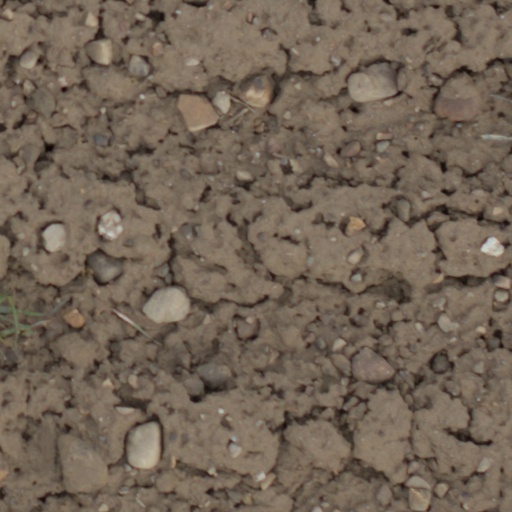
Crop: wheat